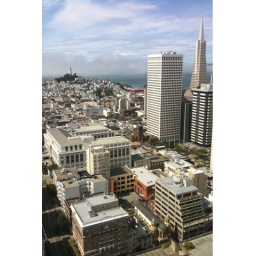
View from Grandview lounge at the Hyatt. Get Coit Tower &amp;amp; the Transamerica building in the pic!